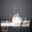
Label: ship